Brad Williams (puppeteer)

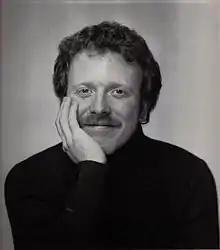
Williams in 1987

Bradford Cody "Brad" Williams (January 8, 1951 – October 17, 1993) was an American puppeteer, designer and teacher. He died from injuries sustained in a car accident at the age of 42.